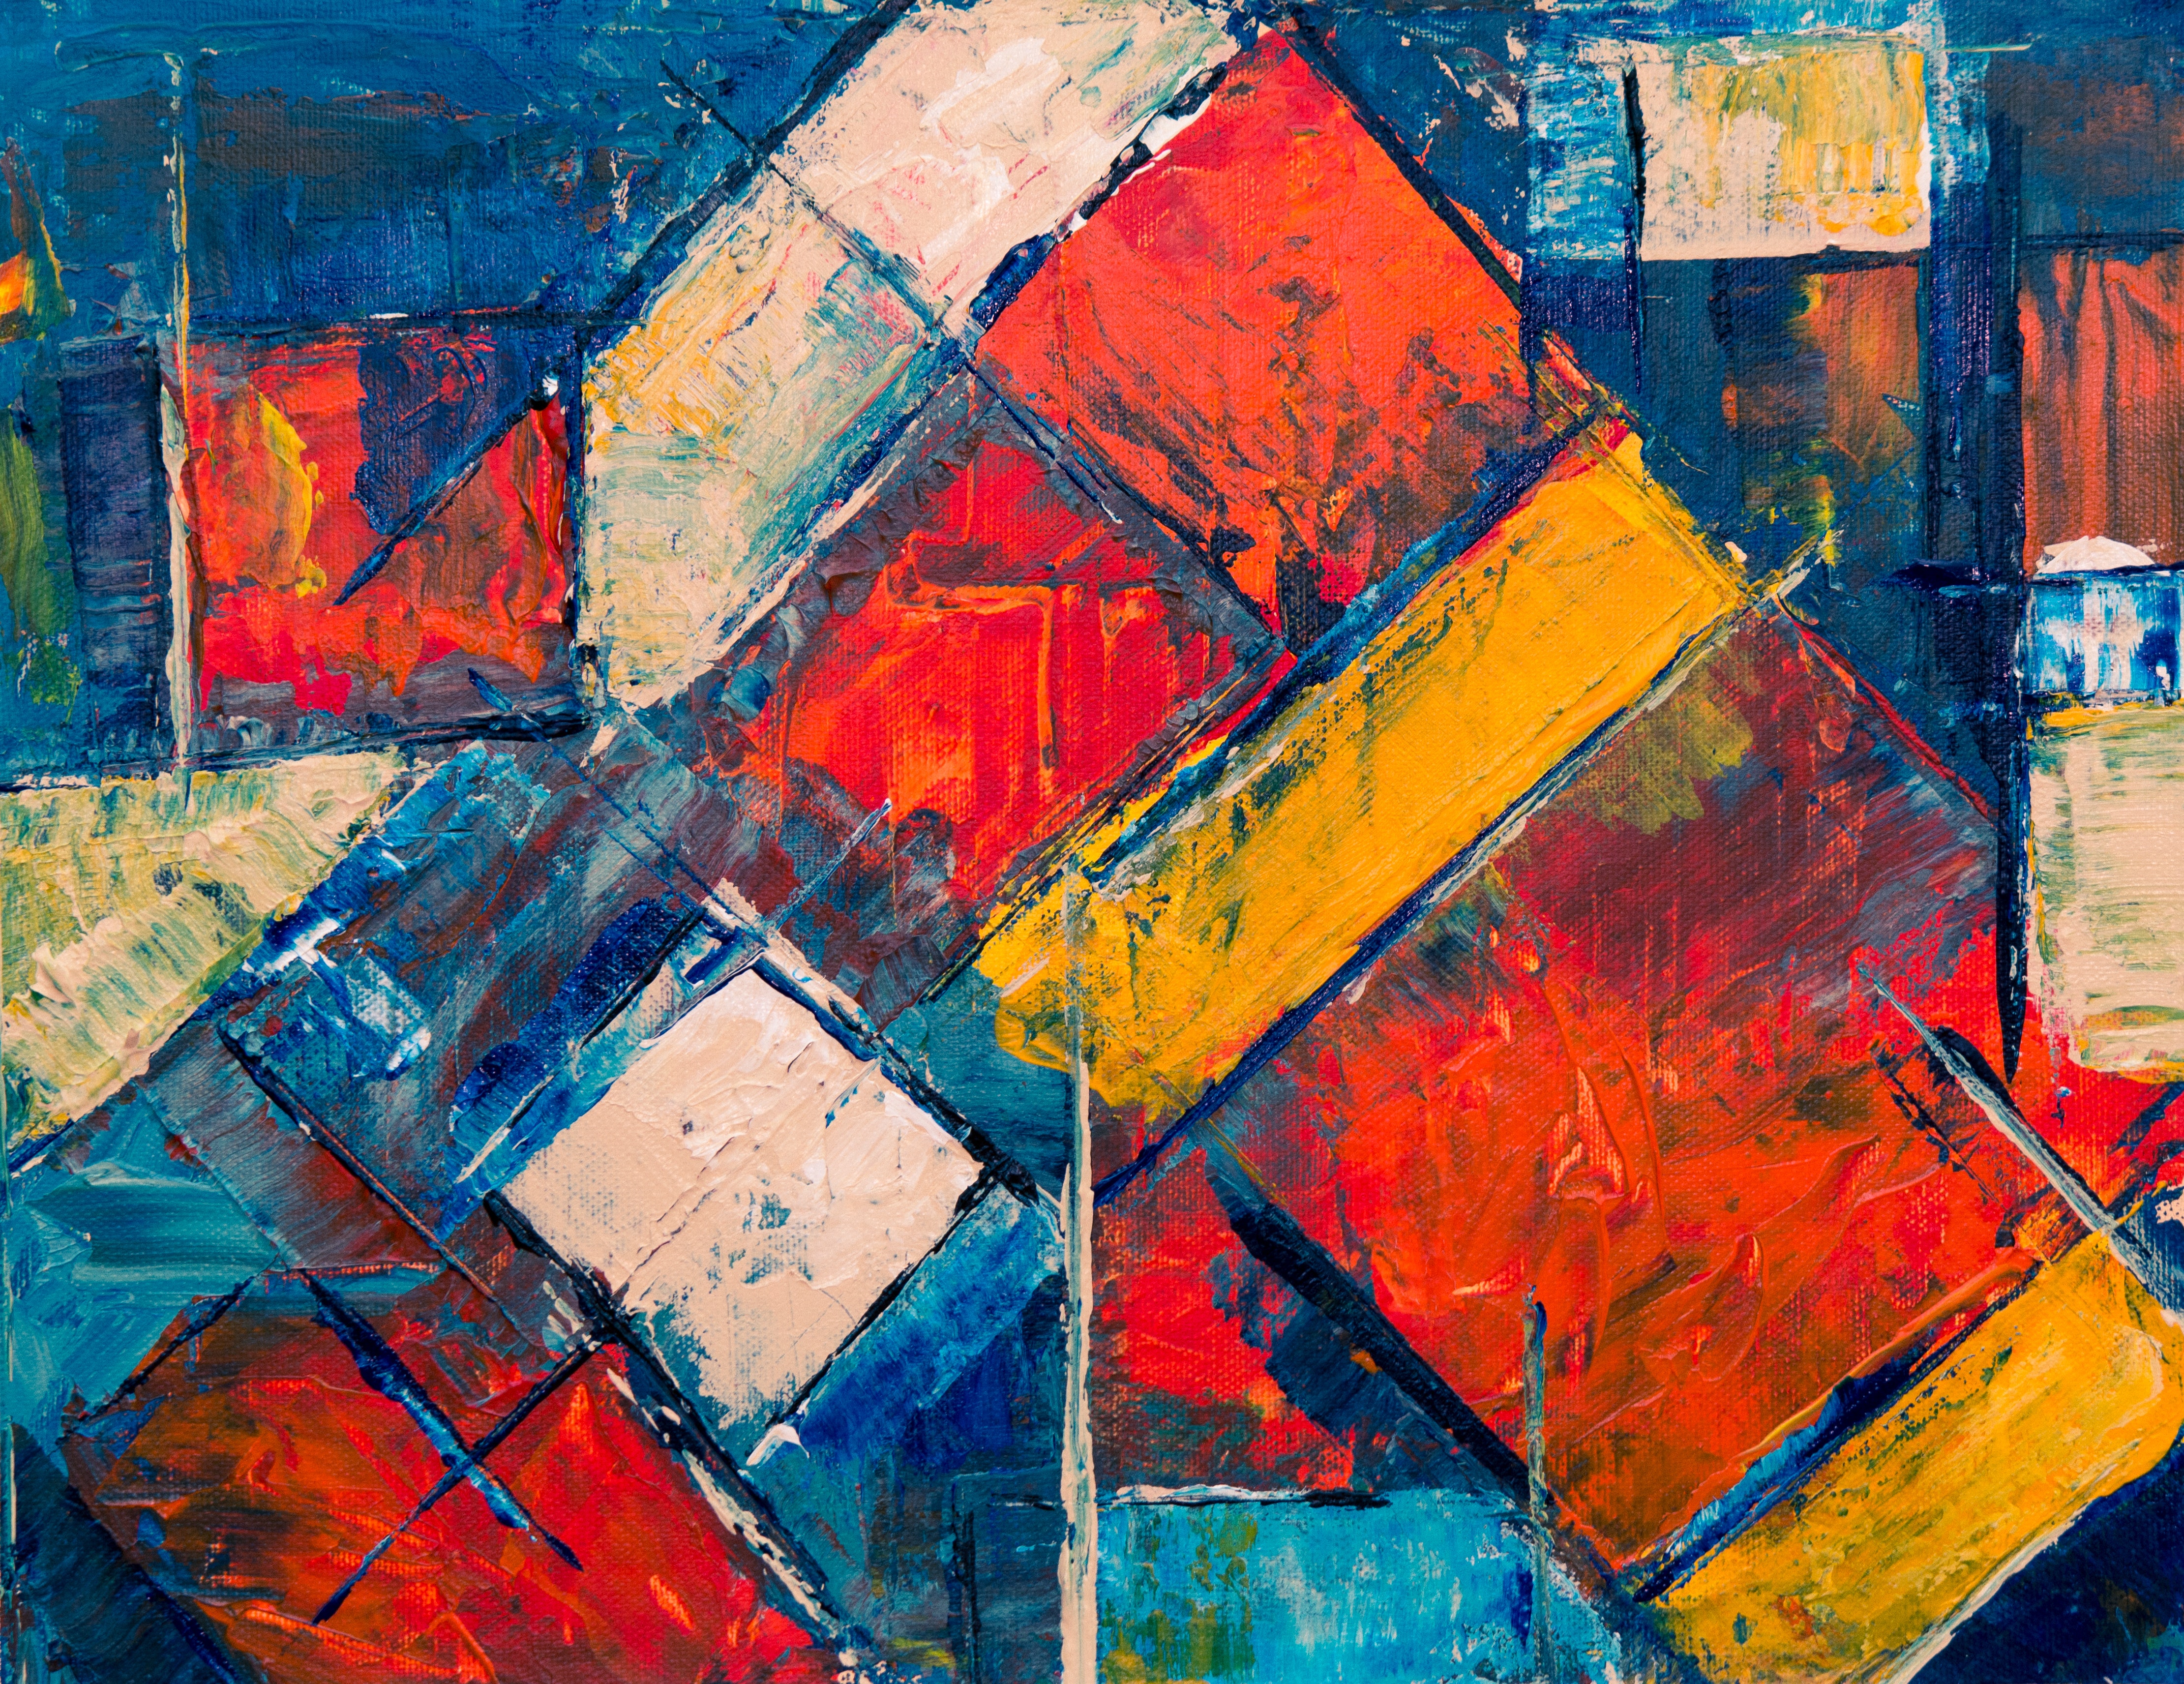
blue, modern art, red, art, painting, acrylic paint, yellow, orange, visual arts, line, Tints and shades, paint, collage, pattern, rectangle, artwork, Colorfulness, still life, child art